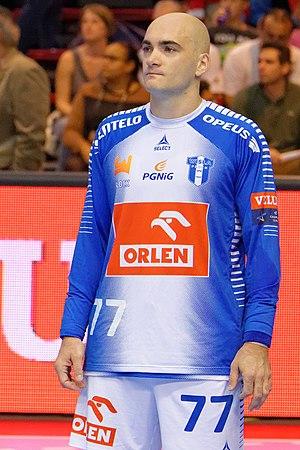
Rencontre de phase de groupe de la ligue des champions 2015-16 entre le PSG et le club polonais de Orlen Wisla Plock. A la Halle Carpentier (Paris), le 27 septembre 2015.